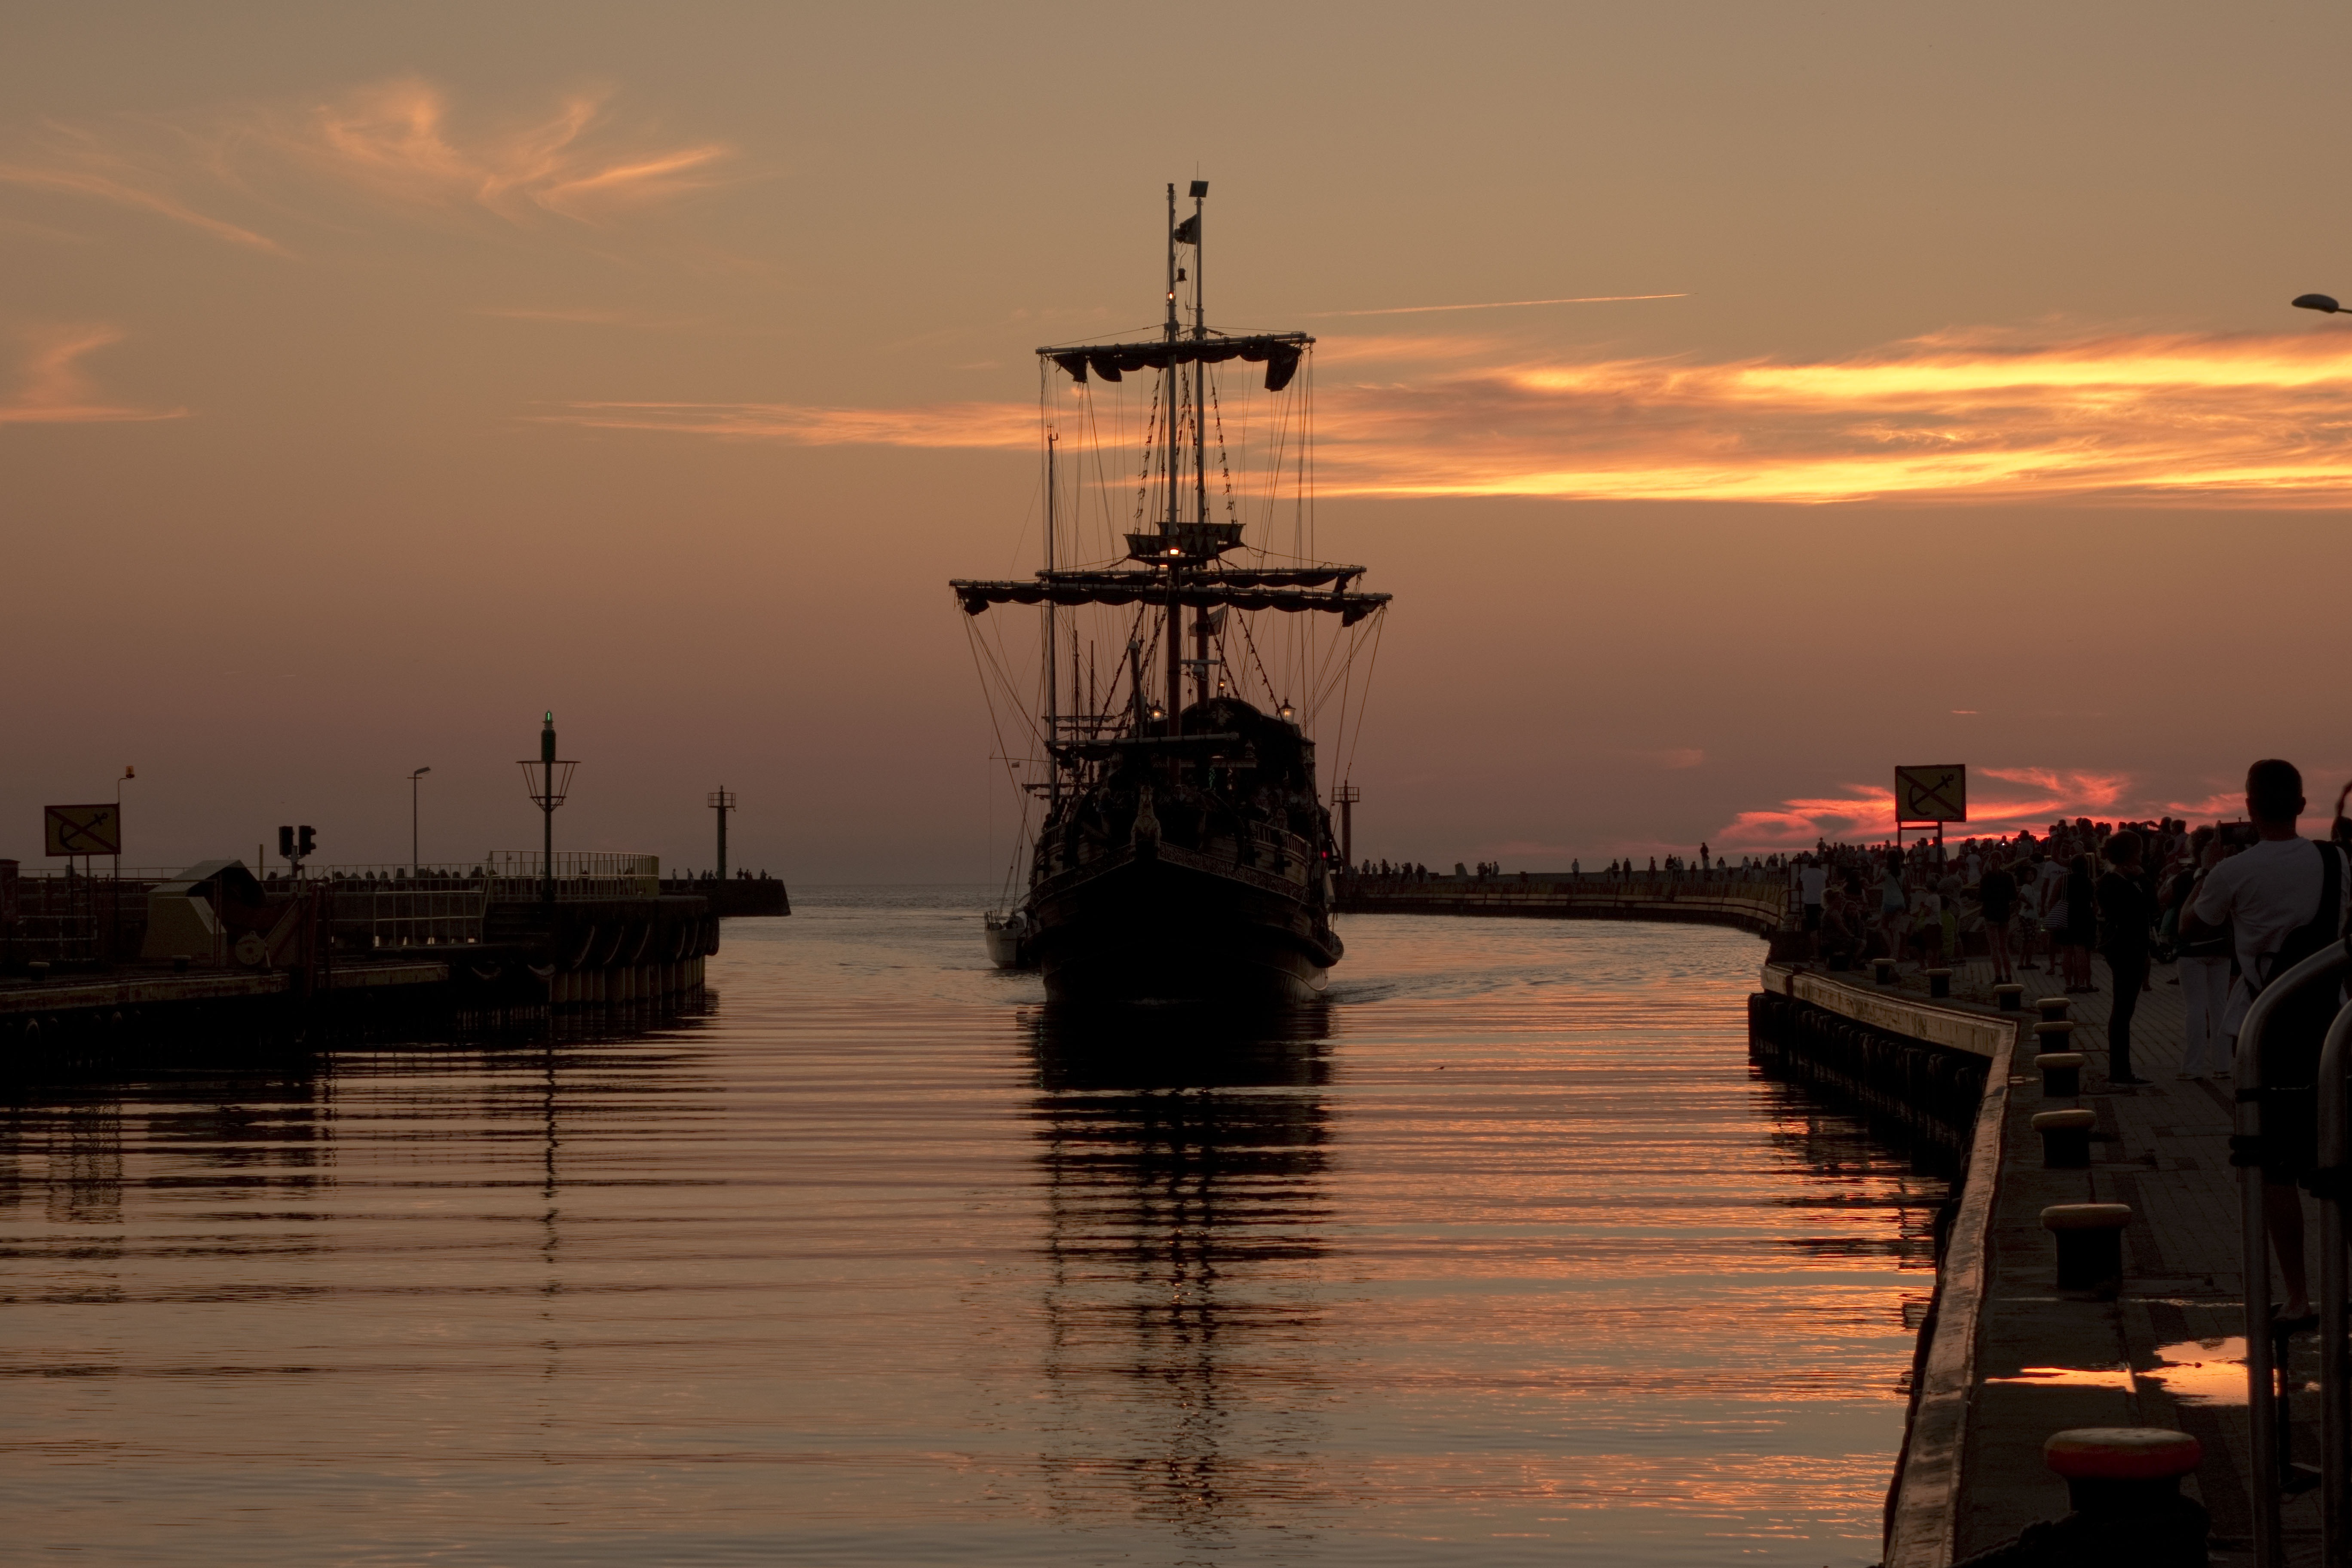
beach, sea, coast, ocean, horizon, dock, sunrise, sunset, boat, morning, view, dawn, pier, ship, summer, dusk, evening, reflection, vehicle, holiday, harbor, blue, port, haven, holidays, cruises, the baltic sea, hawser, the ship